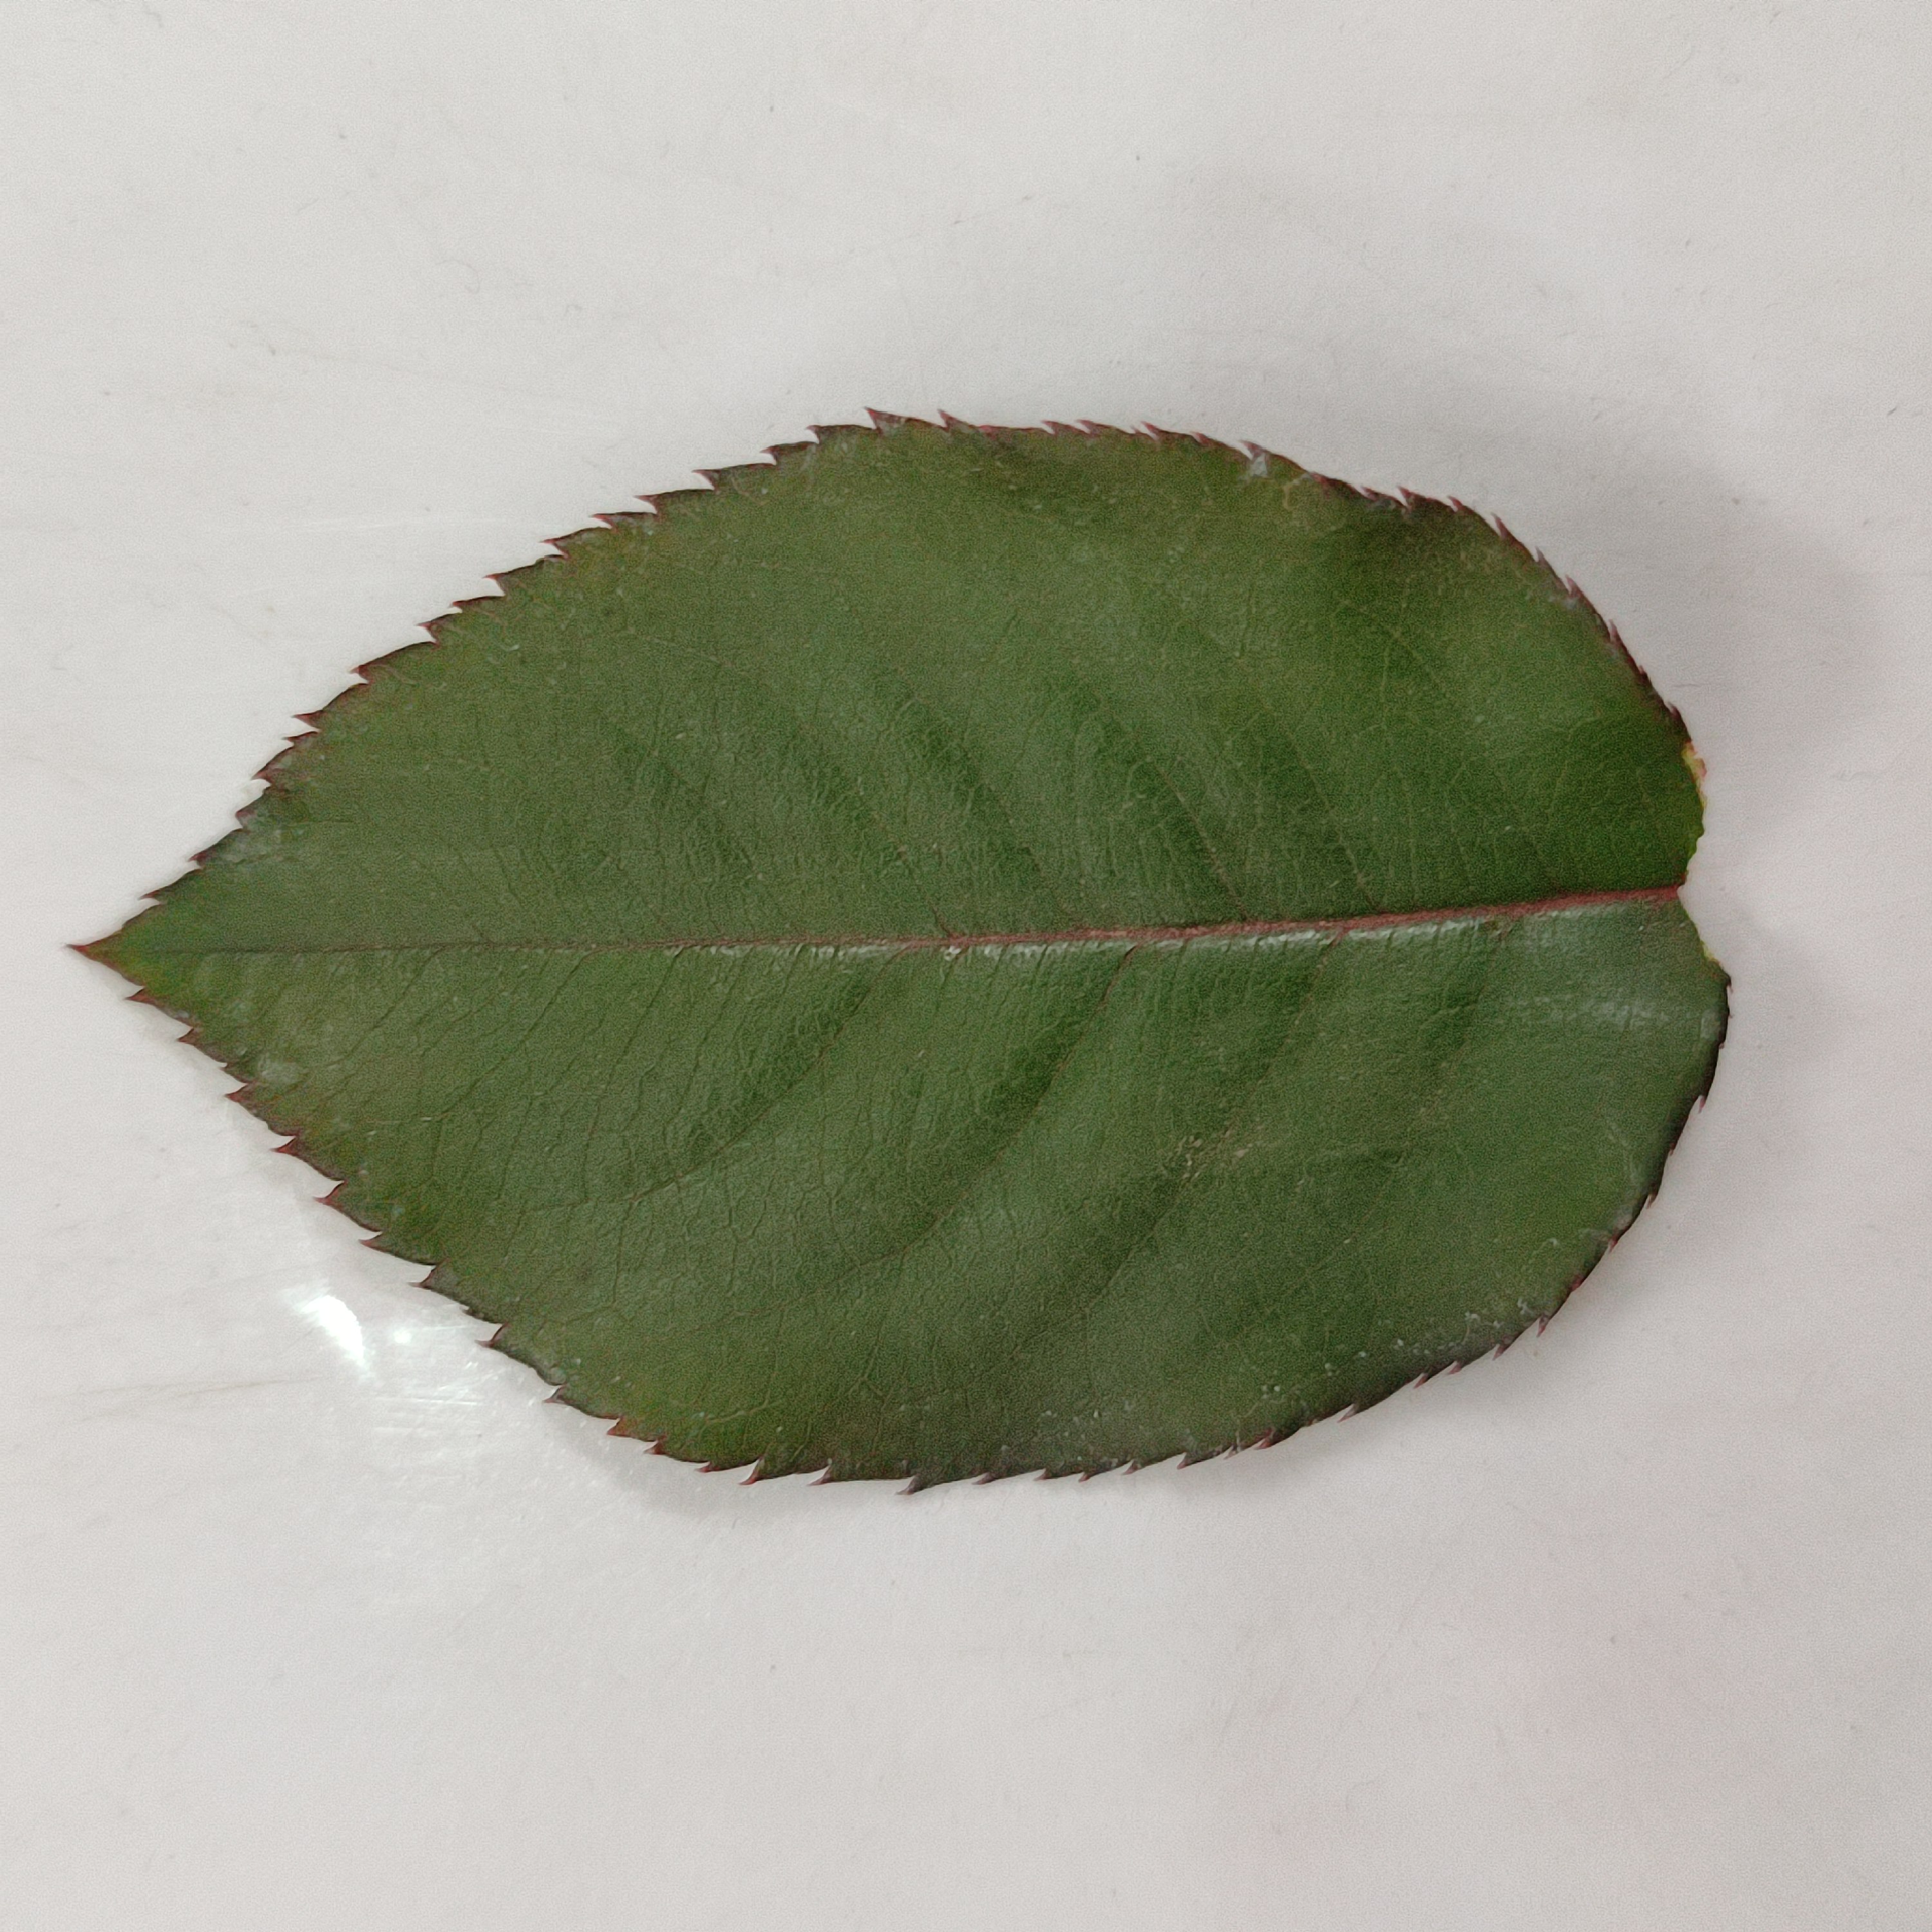
Label: Healthy Leaf